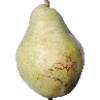
Label: Pear Williams 1